Litter

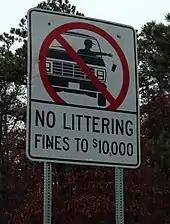
No littering sign at a highway in Cape Cod, Massachusetts

Litter traps can be used to capture litter as it exits stormwater drains into waterways. However, litter traps are only effective for large or floating items of litter and must be maintained. A recent watershed litter survey showed a difference in the composition of street litter and stormwater litter.